K'naan

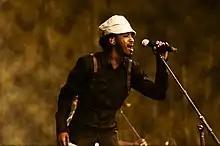
K'naan performing in 2010

In addition to his artistic career, K'naan has been involved with various philanthropic initiatives. In 2011, he became a co-spokesman with Bono to raise awareness of that year's drought in Eastern Africa. Also teaming up with close associate Sol Guy, K'naan performed various concerts for the cause.